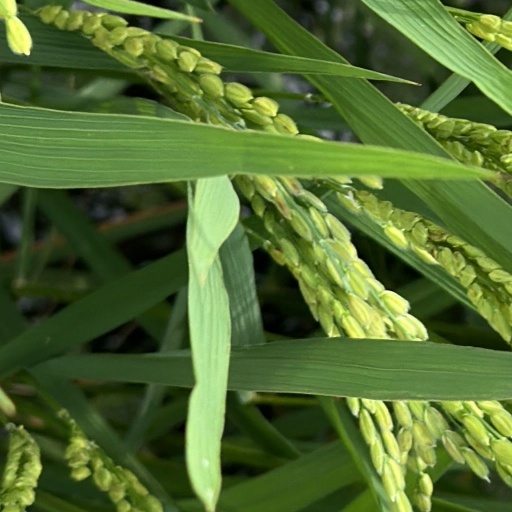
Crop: rice